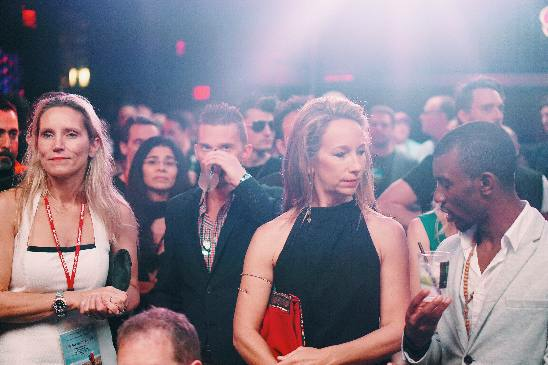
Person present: Yes